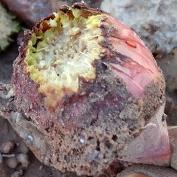
Crop: Onion
Condition: bulb-blight-d